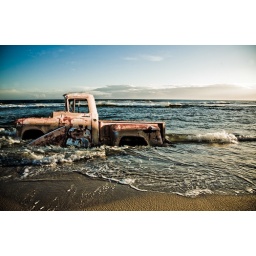
I had a dream the other day of a car stuck in the sand on a beach...